SingStar

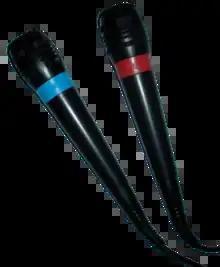
"SingStar" USB microphones

The "SingStar" games require SingStar-branded microphonesone red and one bluewhich connect to the PlayStation console via a single USB converter. The USB converter was required so that both microphones would use a single USB port; the PlayStation 2 and later versions of the PlayStation 3 only have two USB ports, and the second port needed to remain free for camera functionality. The PlayStation 2 Headset was originally considered as an alternative to microphones, however the headset was not technically sufficient, and London Studio felt that handheld microphones were important to the authentic experience.